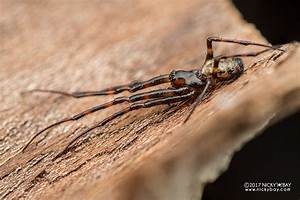
Label: ragno